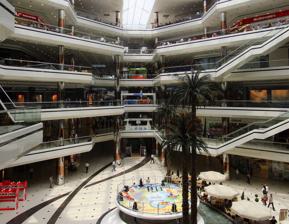
Building: Istanbul Cevahir
Country: Unknown
Year built: 2005
Shopping mall in Istanbul, Turkey Istanbul Cevahir Interior of the Cevahir Shopping Mall Location Istanbul , Turkey Coordinates 41°03′46″N 28°59′35″E / 41.06278°N 28.99306°E / 41.06278; 28.99306 Address Büyükdere Cad. No. 22 Şişli, Istanbul Opening date 15 October 2005 ; 19 years ago ( 15 October 2005 ) Developer Cevahirler Group Management Pradera Limited Owner St Martins Property Group Nurettin Kurt Architect Minori Yamasaki , Can Yavuzarslan No. of stores and services 343 shops 48 restaurants 12 cinemas 1 show stage 1 bowling hall 1 roller coaster Total retail floor area 420,000 m 2 (4,521,000 sq ft) total floor area; 110,000 m 2 (1,184,000 sq ft) rentable retail area. No. of floors 6 Parking 2,500 vehicles Website istanbulcevahir .com Interior panorama of Istanbul Cevahir The Istanbul Cevahir Shopping and Entertainment Centre ( Turkish : İstanbul Cevahir Alışveriş Merkezi ), also known as the Şişli Culture and Trade Centre ( Şişli Kültür ve Ticaret Merkezi ), is a modern shopping mall located on the Büyükdere Avenue in the Şişli district of Istanbul , Turkey . Opened on 15 October 2005, Istanbul Cevahir was the largest shopping mall in Europe in terms of gross leasable area between 2005 and 2011, and is one of the largest in the world. History The architectural design was begun by Minori Yamasaki , who died in 1986, and carried on by Turkish British architect Can Yavuzarslan. Istanbul Cevahir was built on a 62,475 m 2 (672,000 sq ft) land plot at a cost of US$250 million. Facilities The complex has a total floor area of 420,000 m 2 (4,521,000 sq ft) and a gross leasable area of 110,000 m 2 (1,184,000 sq ft) for shops and restaurants . The six retail floors of the shopping centre house 343 shops (some of which are the first in Turkey to sell certain international brands); 34 fast food restaurants and 14 full-service restaurants. Other facilities include a large stage for shows and other events, the eleven-screen Paribu Cineverse Cevahir multicinema with c.2,400 seats, a bowling alley , a small roller coaster and several other entertainment facilities. The building's 2,500 m 2 (26,910 sq ft) glass roof carries the second biggest clock in the world , with three-metre (10-foot) high digits. The four-story, 71,000-square-metre (764,000-square-foot) car park has space for 2,500 cars. Tenants As of late 2024, tenants included: Major department stores Boyner , Özdilek , and Vakko Boutique Jumbo hypermarket, Migros Sports megastore Decathlon Turkish fashion brands incl. Altınyıldız Classics, Beymen Business, Colins , DeFacto , İpekyol, Mavi , Ramsey , and Tudors Spanish fashion brands incl. Bershka , Mango , Massimo Dutti , Pull&Bear , Zara , and Zara Home International brands incl. Adidas , Aldo , Benetton , Beverly Hills Polo Club , Birkenstock , The Body Shop , Bosch , Calzedonia , Columbia Sportswear , The Gap , Intimissimi , Jack & Jones , Marks & Spencer , Oleg Cassini , Oysho , Puma , Reebok , Rossmann , Samsonite , Samsung , Sephora , Siemens , Skechers , Stradivarius , Swarovski , Tefal , Tommy Hilfiger , U.S. Polo Assn. , Victoria’s Secret , Watsons , and Yves Rocher . Debenhams opened two stores in Istanbul, one in the Mall of Istanbul in 2014 and in Istanbul Cevahir. Both closed in 2017. Gallery Cevahir mall Exterior Cevahir mall Exterior Cevahir mall Interior Cevahir mall Interior Cevahir mall Playground Şişli—Mecidiyeköy metro station entrance in front of the mall]] See also List of shopping malls in Istanbul Some 100 pictures in gallery References Wikimedia Commons has media related to Istanbul Cevahir .